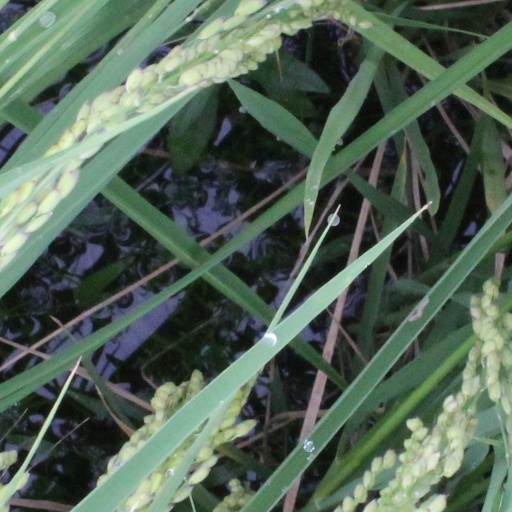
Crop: rice